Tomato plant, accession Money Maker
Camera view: vertical (180 deg); turntable rotation: 30 degrees
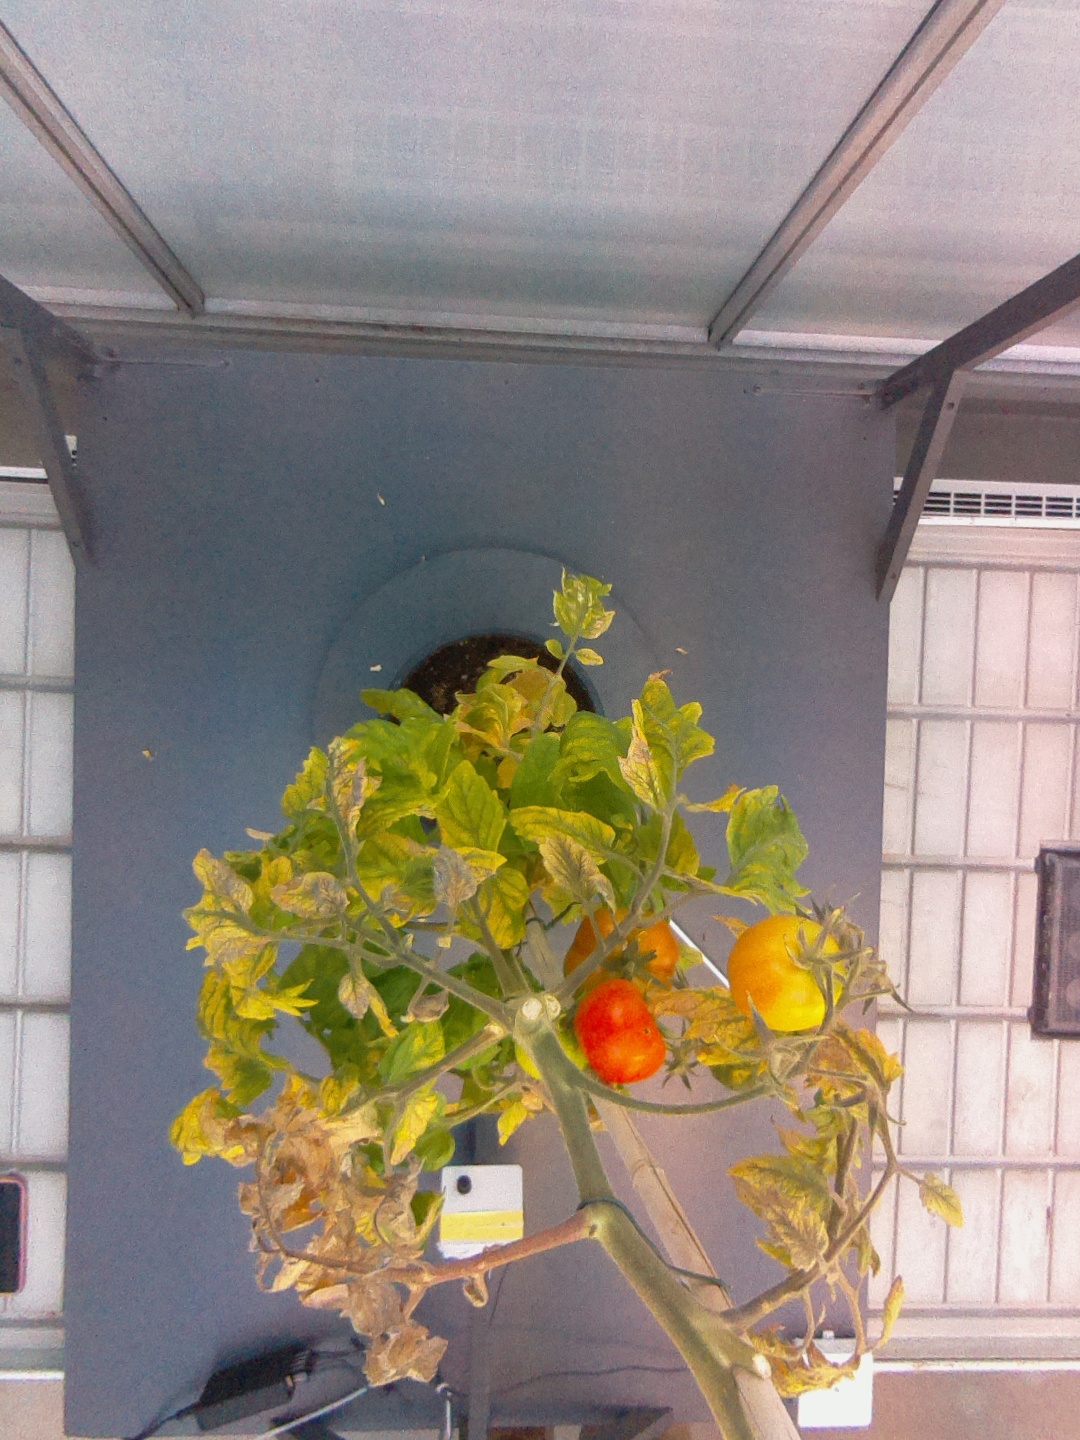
BBCH growth stage 84: 40%-50% of fruits show typical fully ripe color